San Pantaleo, Rome

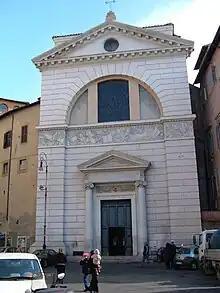
Facade

San Pantaleo is an ancient church located on a piazza of the same name along Corso Vittorio Emanuele II in the Parione neighborhood of Rome, Italy. It shares the Piazza with the Museo di Roma in Palazzo Braschi. A church at the site dates from the 12th-century, but the present facade (1807) is in a Neoclassical style and the interiors were elaborated in a Baroque style.